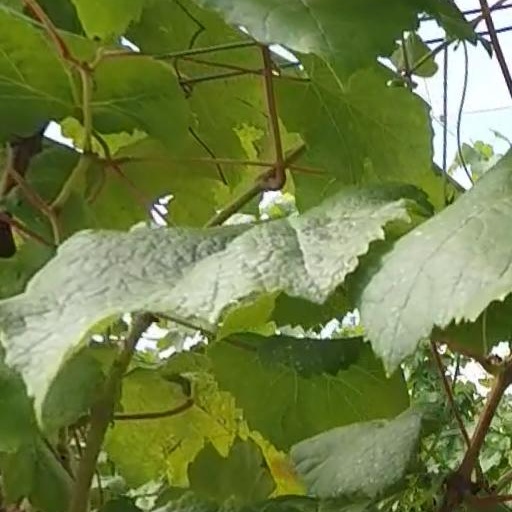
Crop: grape